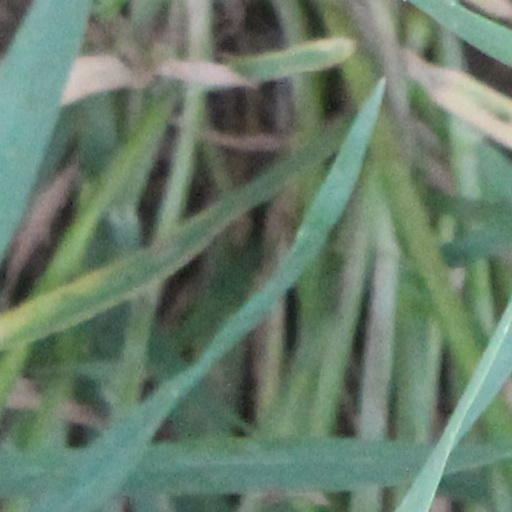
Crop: wheat